Chris Spedding

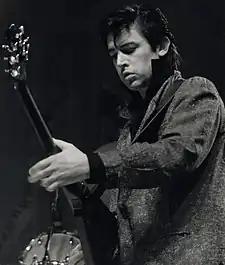
Spedding performing in Toronto, 18 May 1979

Christopher John Spedding (born Peter Robinson, 17 June 1944) is an English guitarist and record producer. In a career spanning more than 50 years, Spedding is best known for his studio session work. By the early 1970s, he had become one of the most sought-after session guitarists in England. Spedding has played on and produced many albums and singles. He has also been a member of eleven rock bands: the Battered Ornaments, Frank Ricotti Quartet, King Mob, Mike Batt and Friends, Necessaries, Nucleus, Ricky Norton, Sharks, Trigger, and the Wombles. In May 1976, Spedding also produced the first Sex Pistols recordings.